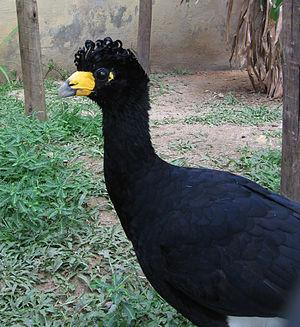
L’Hocco alector est une espèce d'oiseau de la famille des Cracidae.